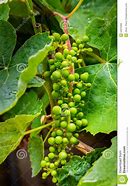
Label: Grapes